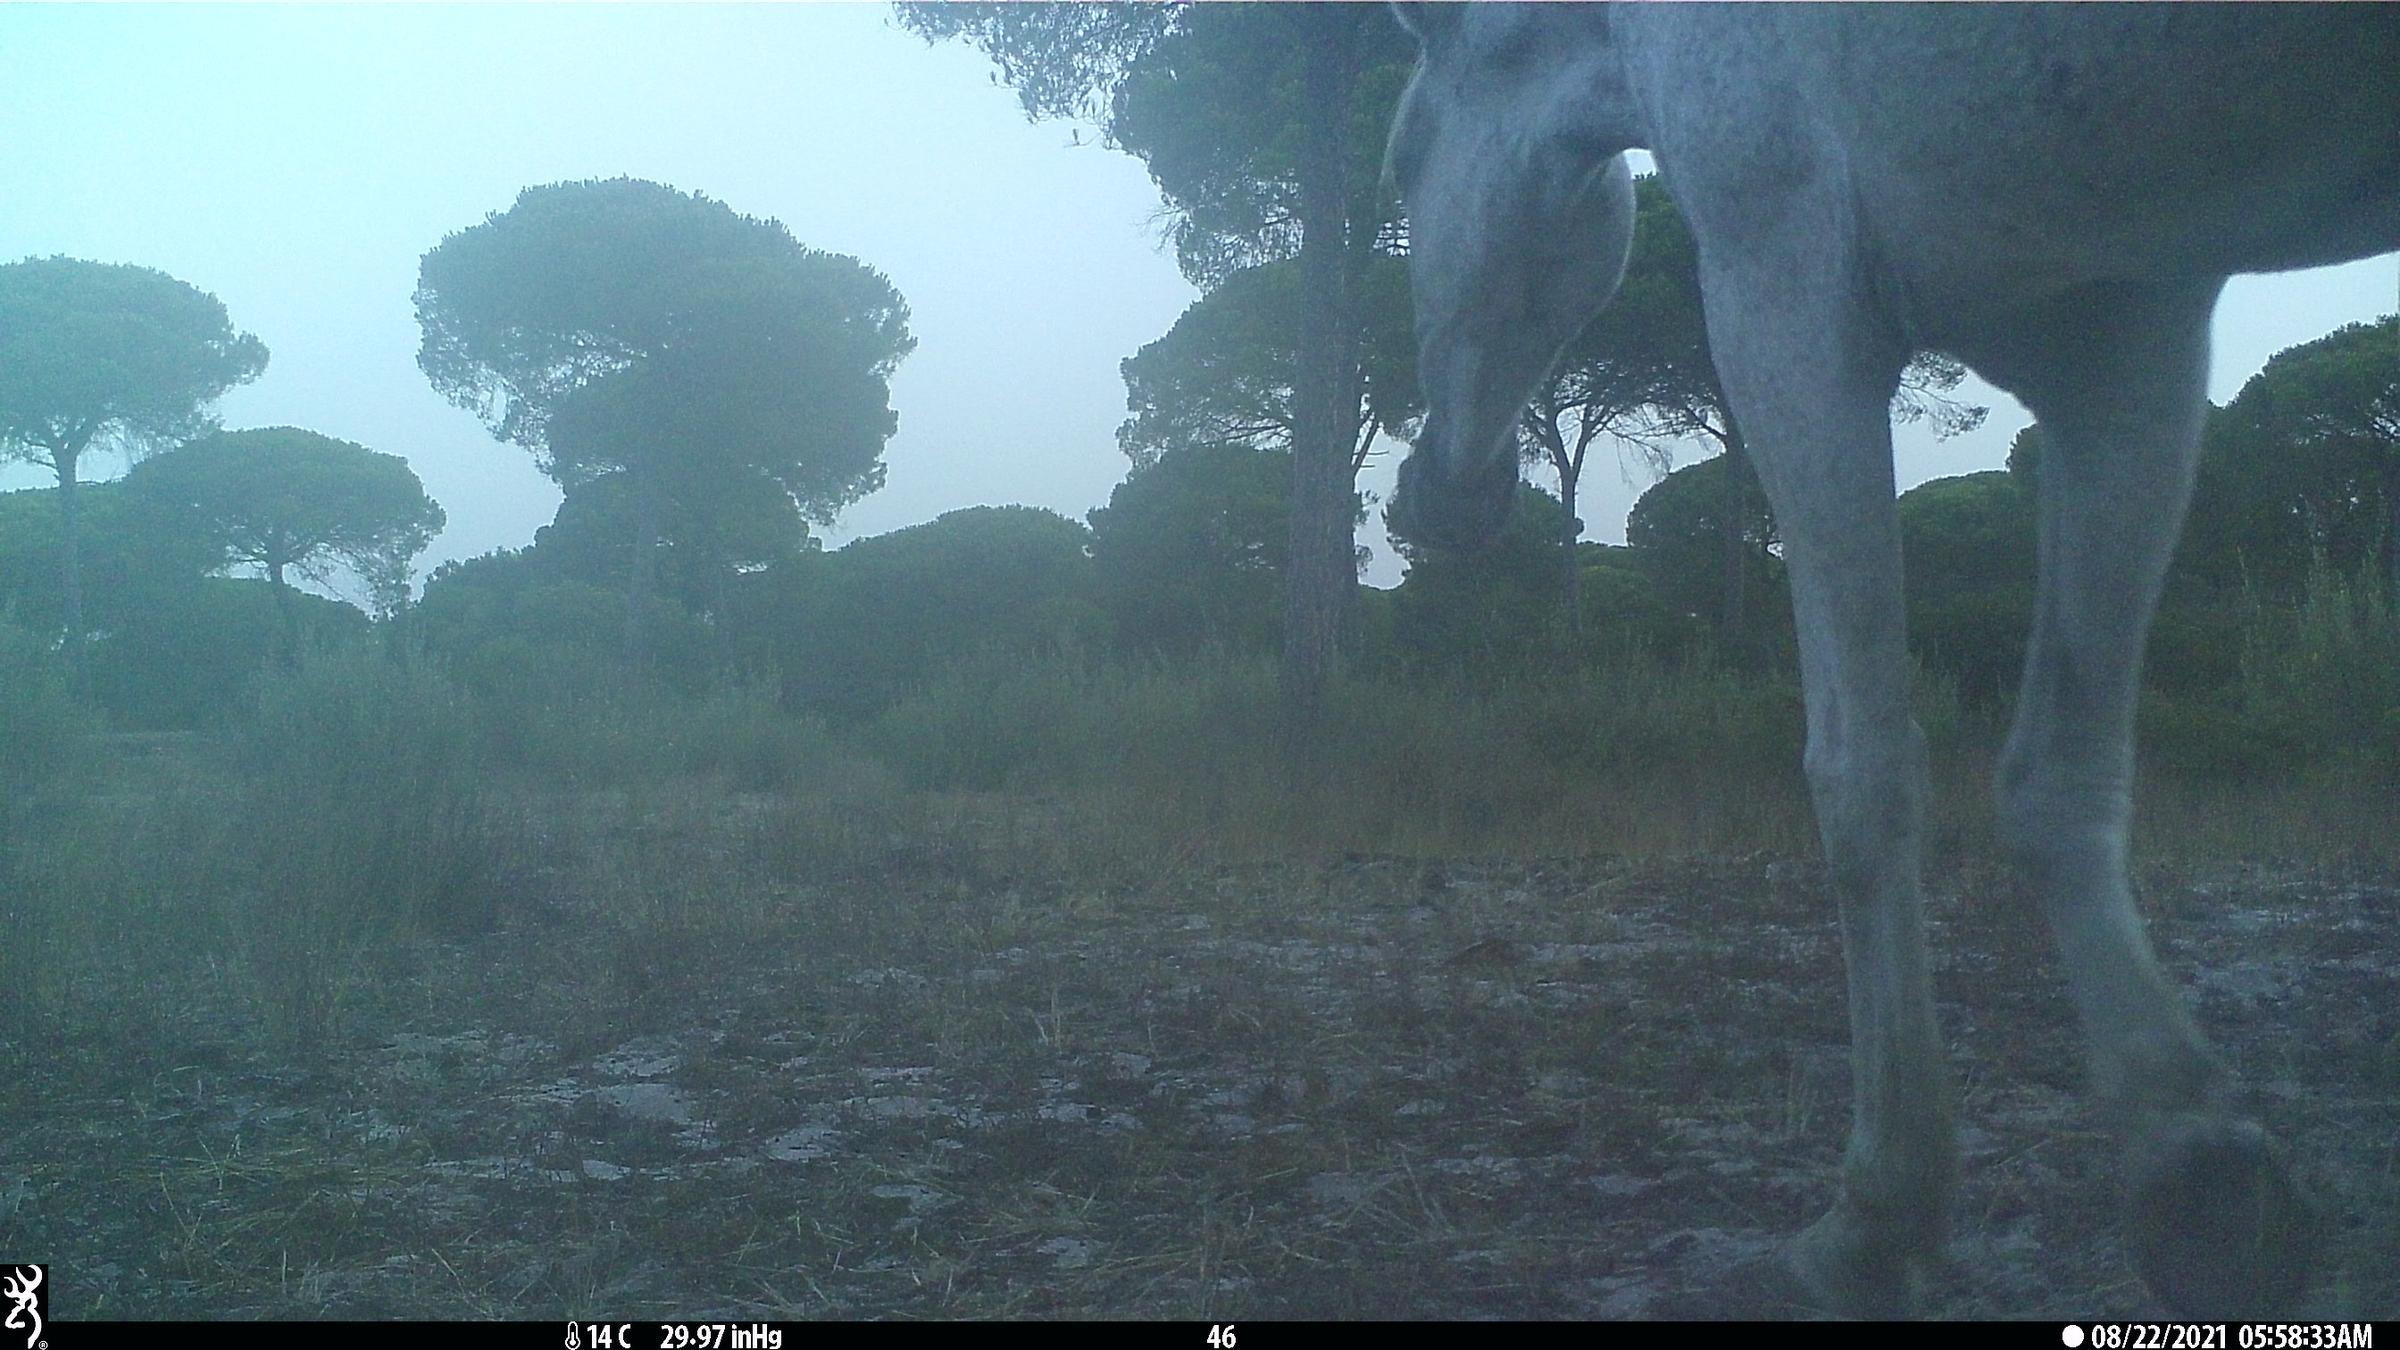
Species: Equus sp